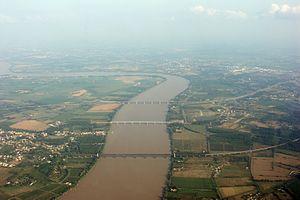
Saint-Vincent-de-Paul est une commune du Sud-Ouest de la France, située dans le département de la Gironde, en région Nouvelle-Aquitaine.
Cubzac-les-Ponts est une commune du Sud-Ouest de la France, située dans le département de la Gironde, en région Nouvelle-Aquitaine.